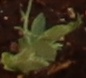
Label: Field Pea